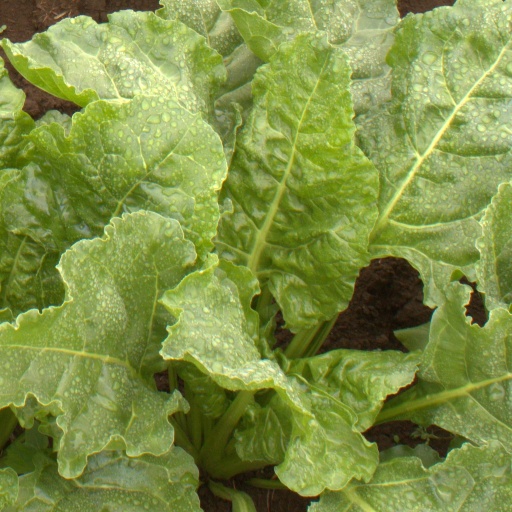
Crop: sugar beet